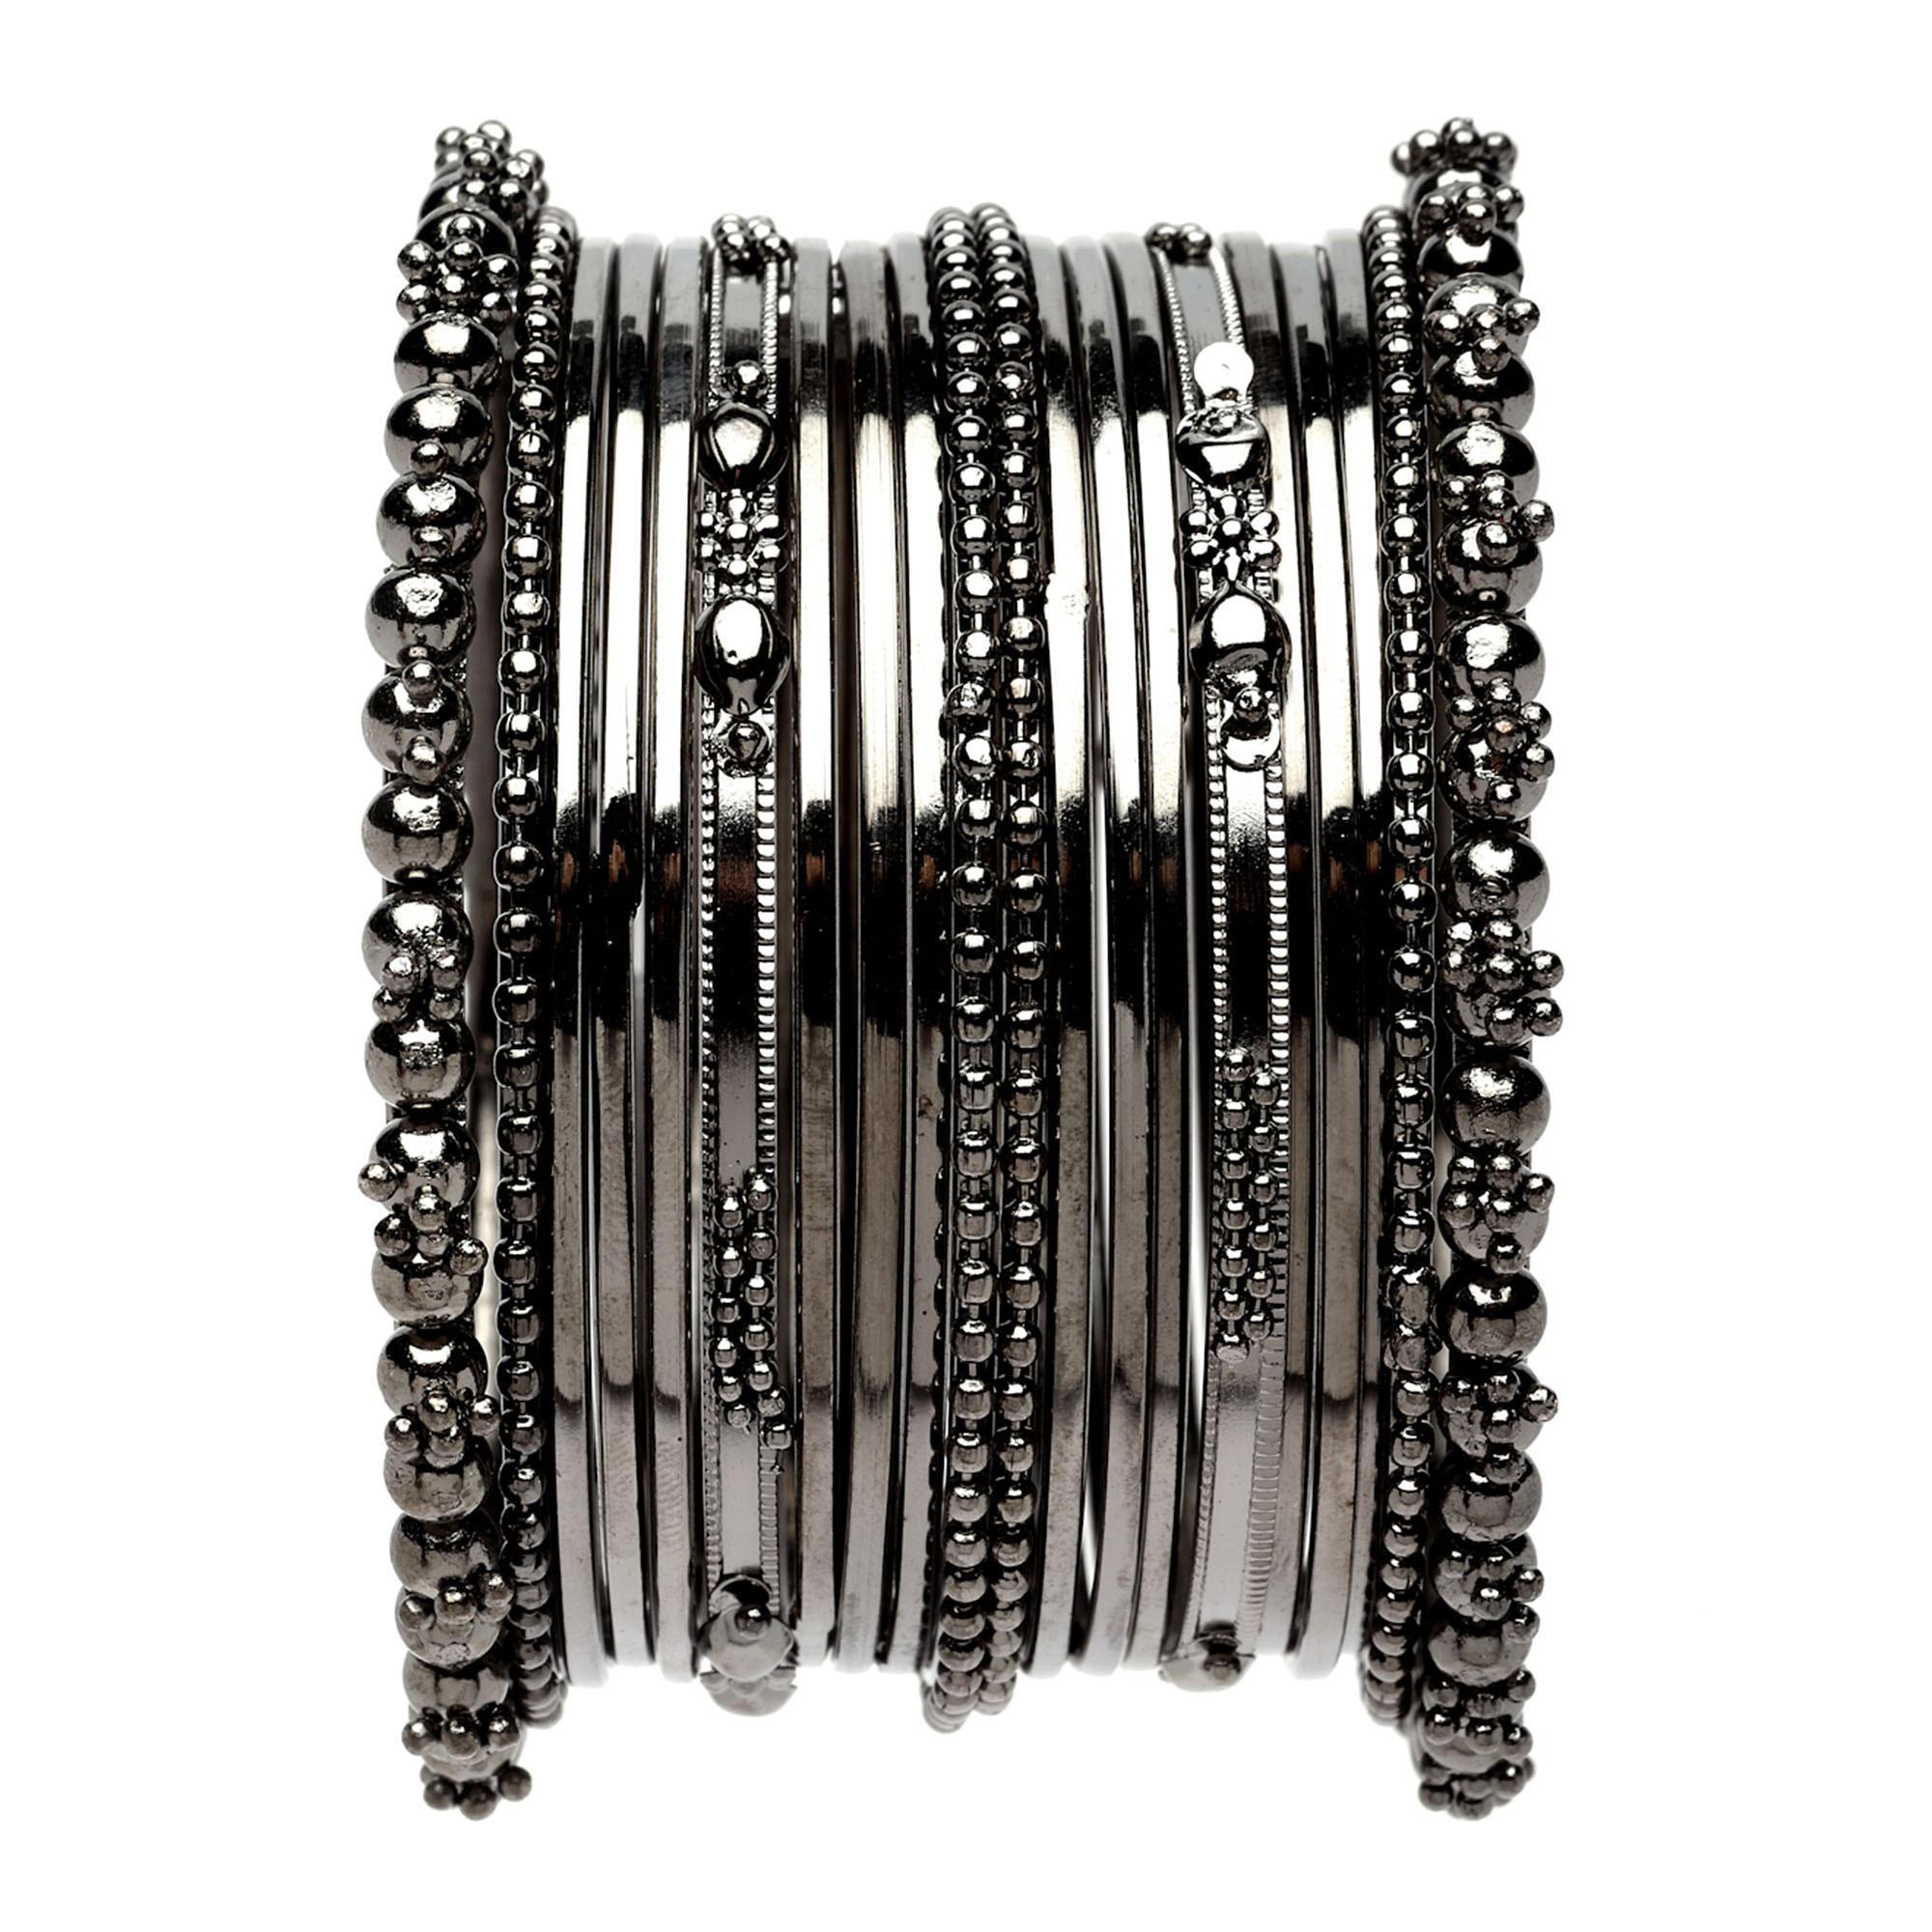
Zeneme Silver-Plated Oxidised Black Classic Textured Bangles Jewellery Set For Girls And Women (Set Of 20)
Type: Bangles
Brand: Zeneme
Price: Rs. 219
 Stylish party wear bangles - zeneme fashion jewellery presents these stylish bangles which are suitable for all occasions office wear, wedding and party wear. The colour complements all outfits and may be worn as a statement piece to any occasion. The designer artificial jewellery at zeneme is available in various designs and patterns like floral design, heart shape design, dancing peacock, crystal design and many more. The imitation designer jewellery that will go with your outfit and style up your fashion statement with variable designs and patterns to give you charming and elegant look is available at zeneme. Zeneme has huge collection of designer imitation jewellery like american diamond jewellery collection, gold plated jewellery collection, temple jewellery collection, valentine collection, jewellery combos and many more.
Features: What you get - set of 20 oxidised silver-plated black toned classic textured bangles, secured with slip-on closure. ,Luxury gifting idea - give a meaningful and luxurious gift with zeneme jewellery. A favourite gift choice, each zeneme jewellery for women comes with a signature gift box,Material craftsmanship - finest quality stones and environmentally friendly nonprecious metals are used for making the jewelry set. It is safe for wearing for long hours., Jewellery care - keep the jewellery away from direct heat, water, perfumes, deodorants and other strong chemicals as they may react with the metal or plating. Store the jewellry when not in use in a storage box or a cloth pouch to retain its shine. ,Nickel free and lead free as per international standards that makes it very skin friendly. The plating is non-allergic and safe for all environments.,Dimensions - bangle size 2.4 - diameter - 5.715 cm, circumference - 17.9324 cm bangle size 2.6 - diameter - 6.0325 cm, circumference - 18.9484 cm bangle size 2.8 - diameter - 6.35 cm, circumference - 19.939 cm
Included: Set Of 20 X Classic Textured Bangles Jewellery Set